Phil Rees (greyhound trainer)

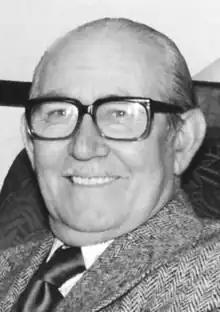

Phil Rees Sr. (8 April 1914 – 19 March 1986) was an English greyhound trainer. He was three times British champion trainer and a winner of the English Greyhound Derby.